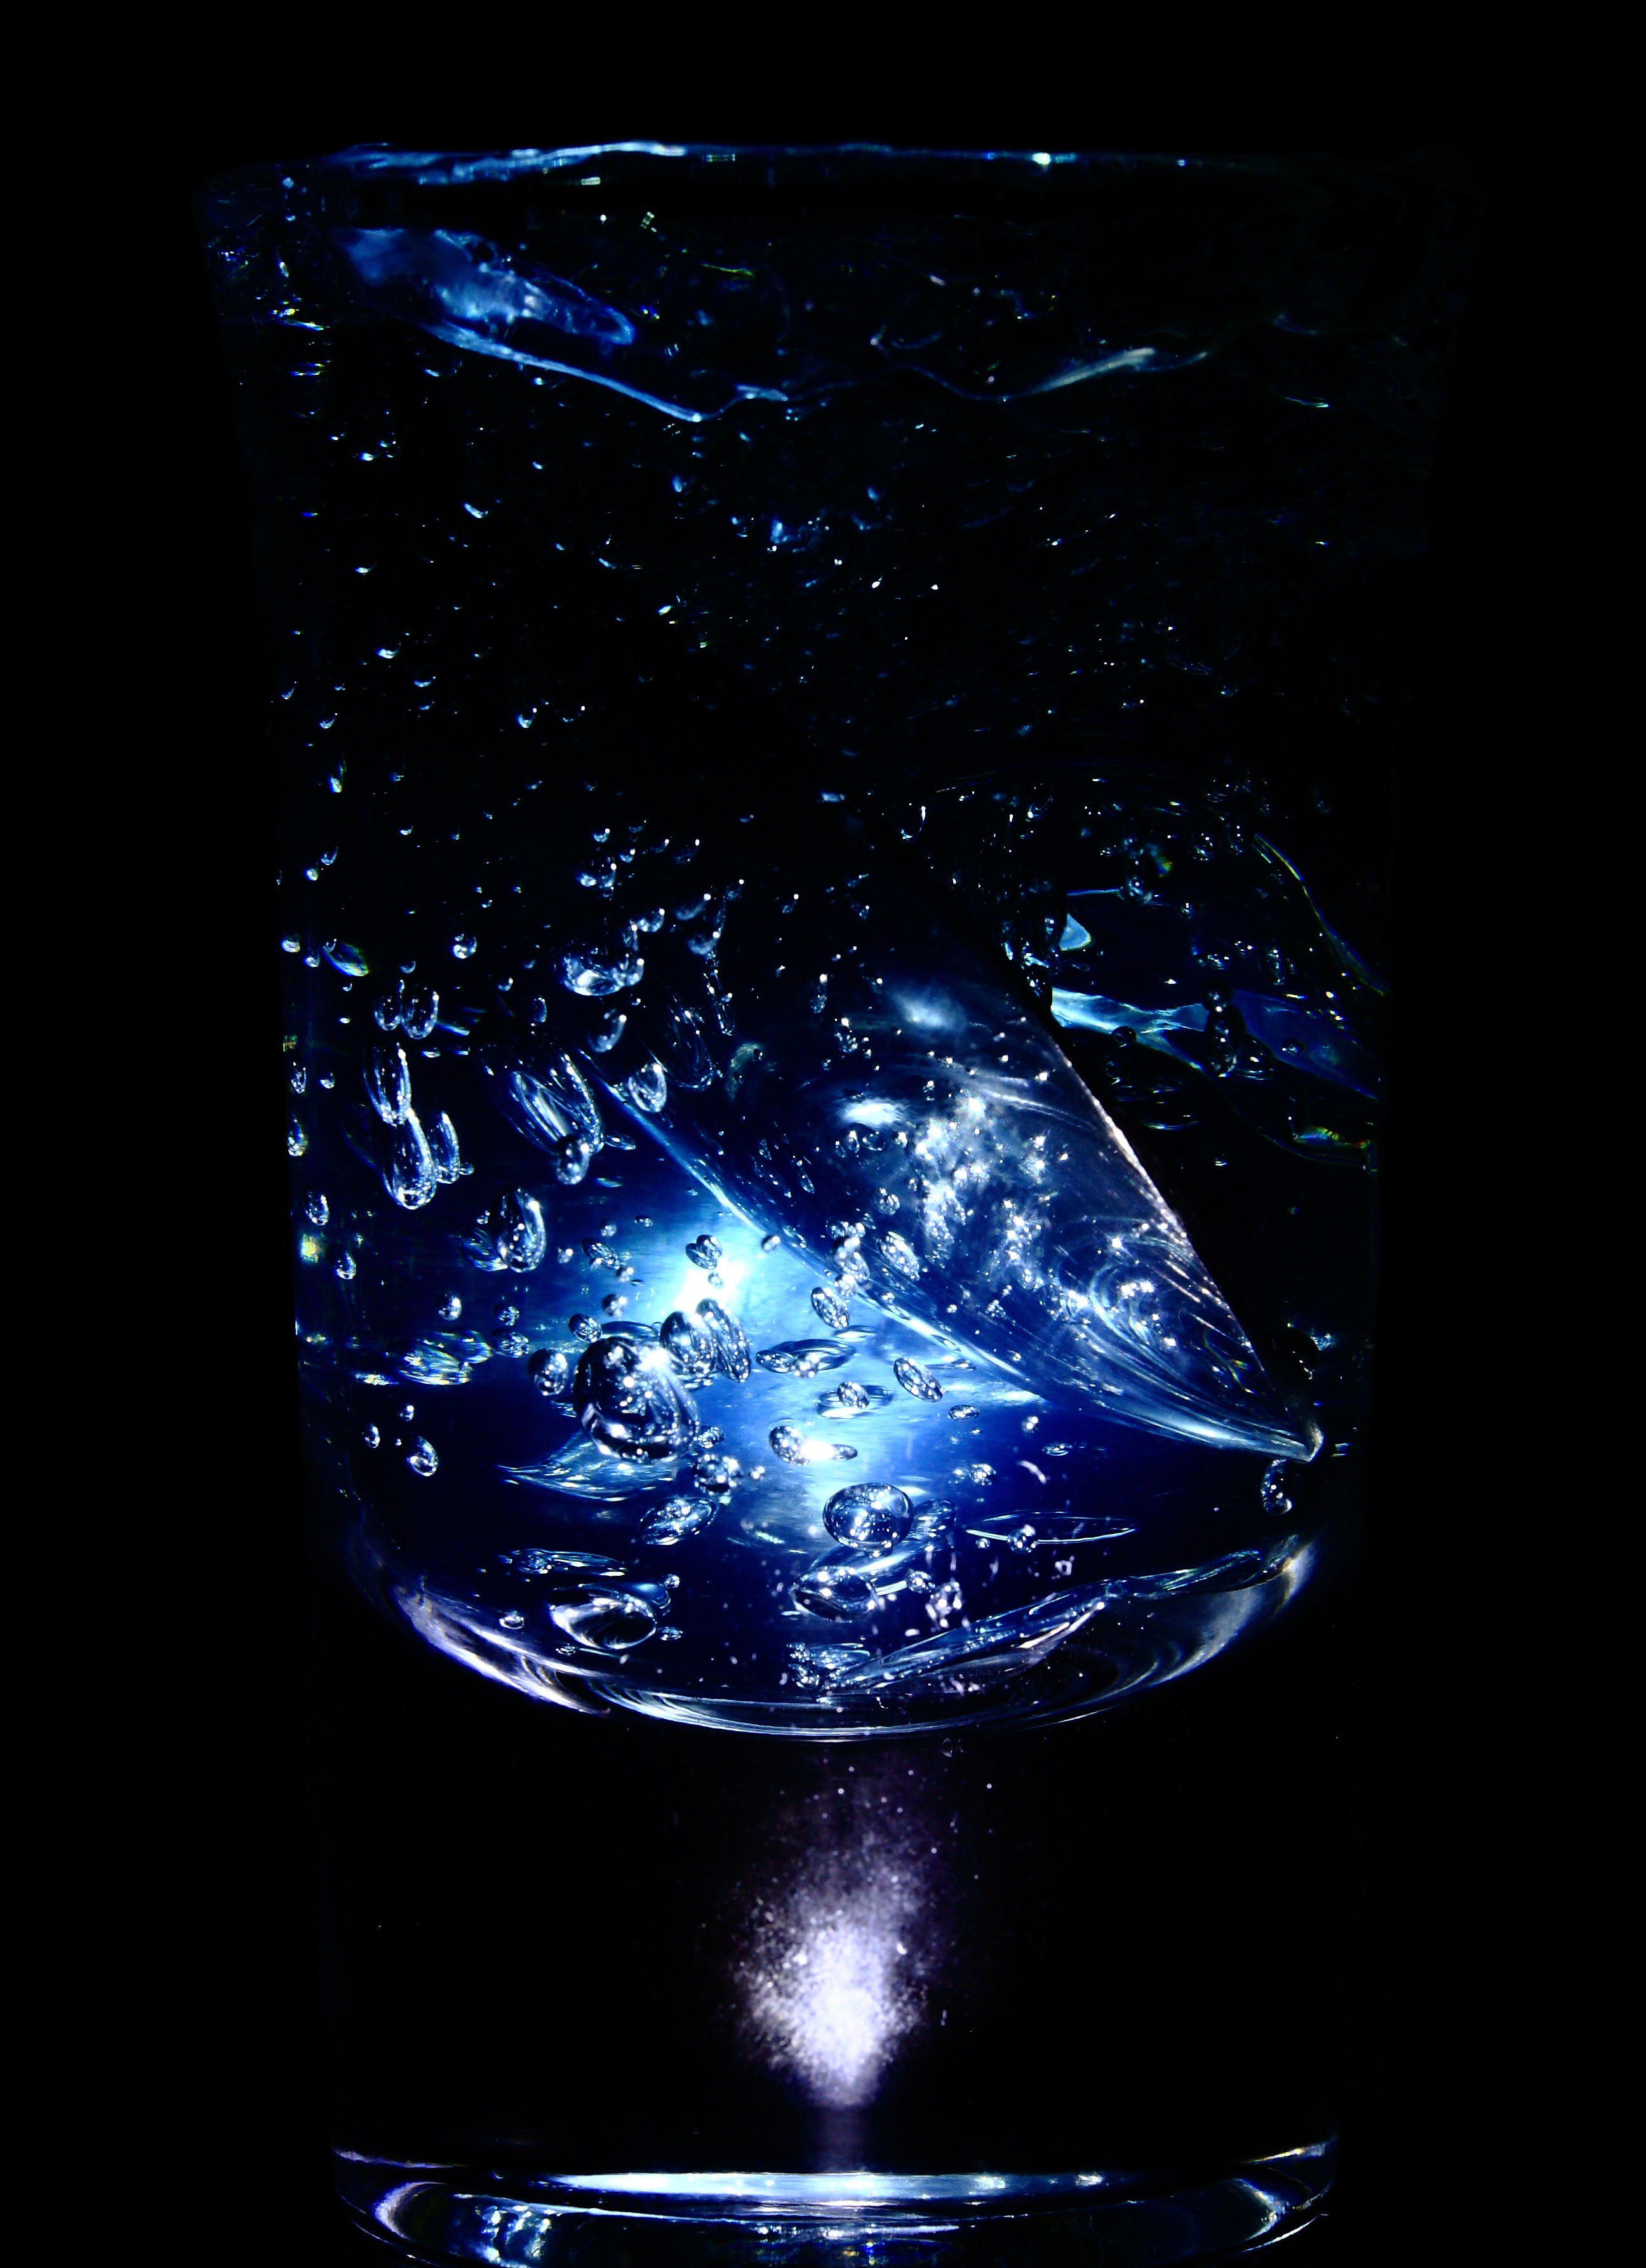
light, abstract, night, photography, texture, glass, photo, pattern, reflection, macro, space, darkness, blue, object, background, design, wallpaper, beautiful, detail, artifact, nobody, geometric shapes, led lights, abstract pattern, light coloring